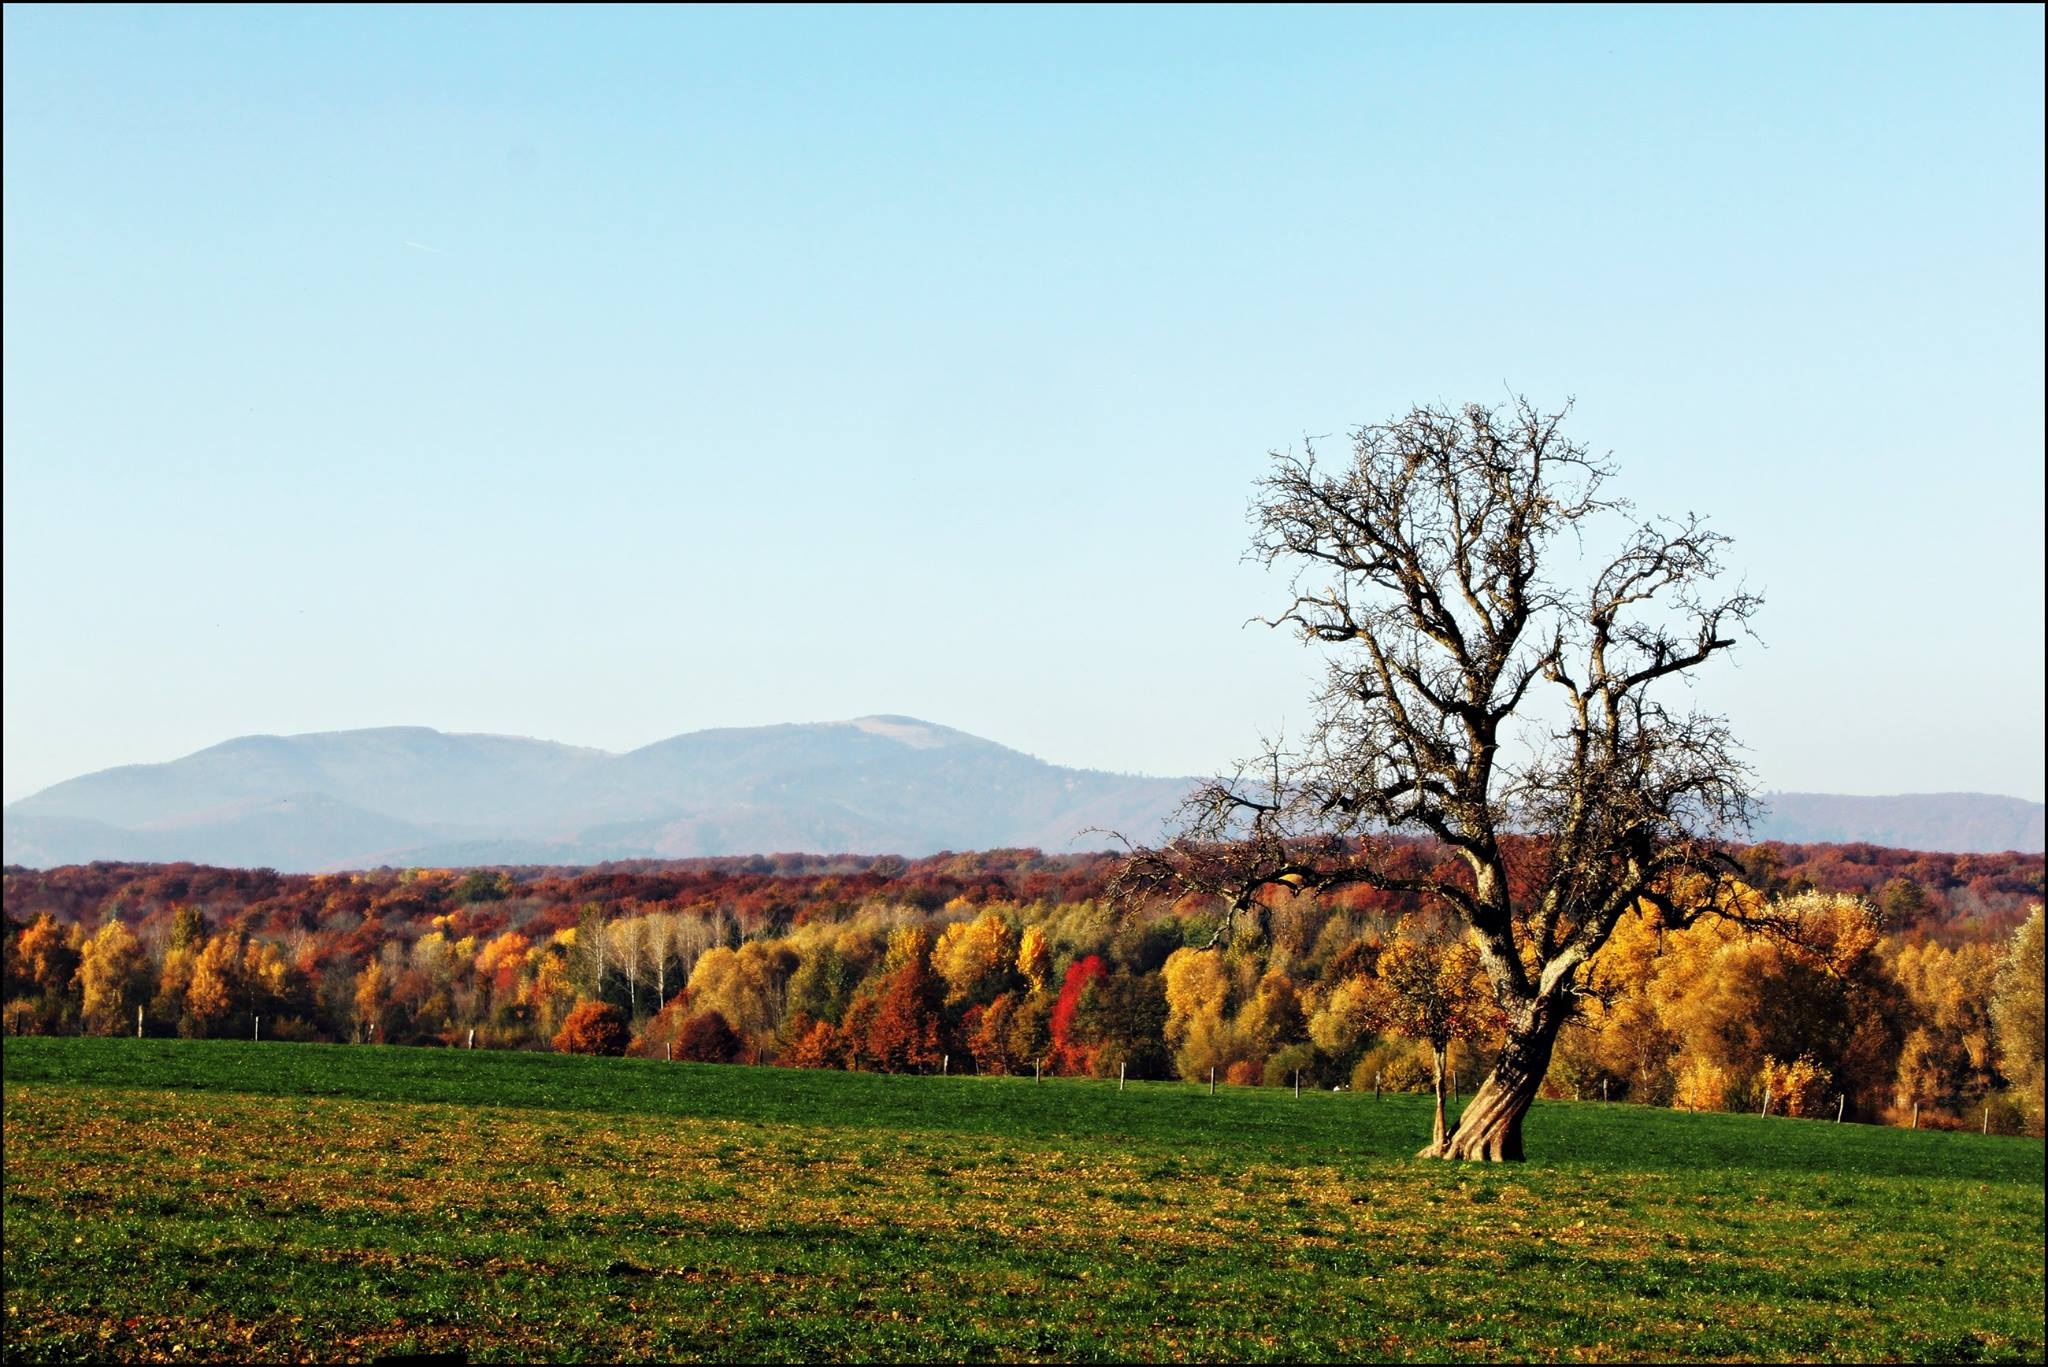
landscape, tree, nature, grass, horizon, plant, sky, wood, field, meadow, prairie, morning, leaf, fall, hill, flower, foliage, pasture, autumn, colorful, agriculture, season, savanna, plain, leaves, colors, grassland, landscapes, ecosystem, alsace, rural area, natural environment, woody plant